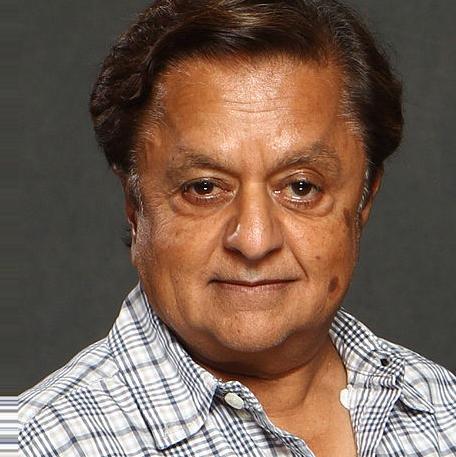
Age: 56